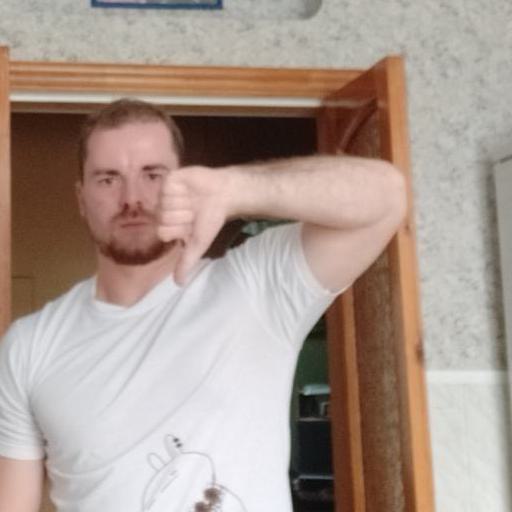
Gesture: dislike